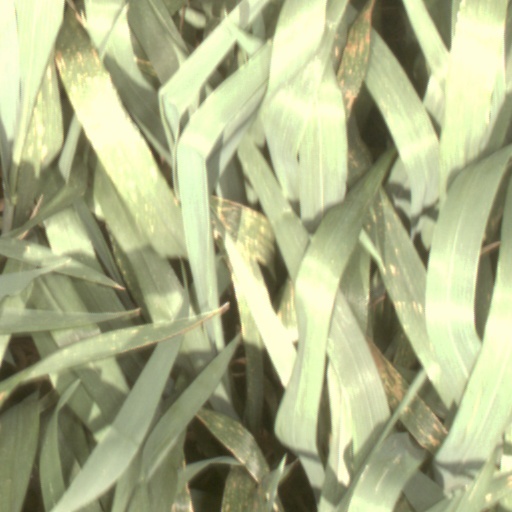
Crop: wheat